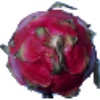
Label: red_pitahaya